Battle of Magersfontein

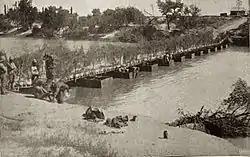
A low bridge over twelve pontoons, with troops on the nearby bank

Methuen advanced along the Cape–Transvaal railway line because a lack of water and pack animals made the reliable railway an obvious choice. Also, Buller had given him orders to evacuate the civilians in Kimberley and the railway was the only means of mass transport available. But his strategy had the disadvantage of making the direction of his approach obvious. Nevertheless, his army drove the Boers out of their defensive positions along the railway line at Belmont, Graspan, and the Modder River, at the cost of a thousand casualties. The British were forced to stop their advance within of Kimberley at the Modder River crossing. The Boers had demolished the railway bridge when they retreated, and it had to be repaired before the army could advance any further. Methuen also needed several days for supplies and reinforcements to be brought forward, and for his extended supply line to be secured from sabotage. The Boers were badly shaken by their three successive defeats and also required time to recover. The delay gave them time to bring up reinforcements, to reorganise, and to improve their next line of defence at Magersfontein.